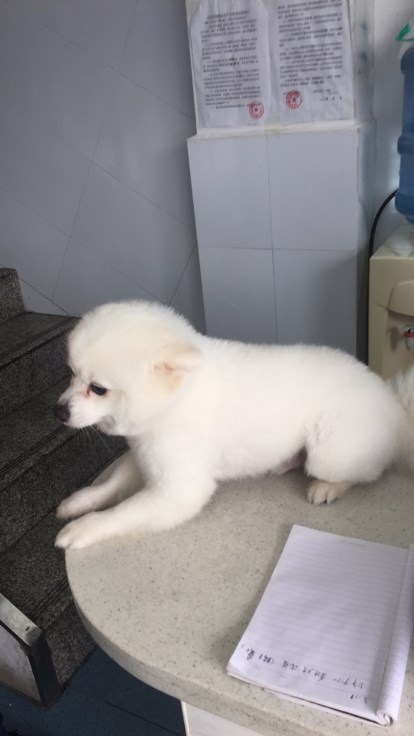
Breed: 1936-n000005-Pomeranian